Meshach Browning

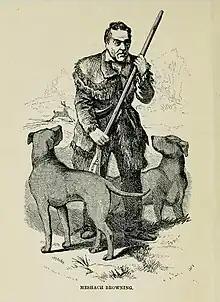
Meshach Browning illustration from his 1859 autobiography, "Forty-Four Years of the Life of a Hunter; Being Reminiscences of Meshach Browning, a Maryland Hunter; Roughly Written Down by Himself".

Meshach Browning (c. 1781 – 19 November 1859) was an early backwoodsman, hunter and explorer of the watersheds of the North Branch Potomac and Youghiogheny Rivers. His memoir is "Forty-Four Years of the Life of a Hunter" (1859). He has been celebrated as Maryland's most famous frontier hunter.